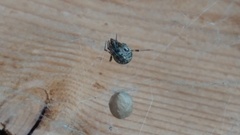
Species: Parasteatoda_tepidariorum